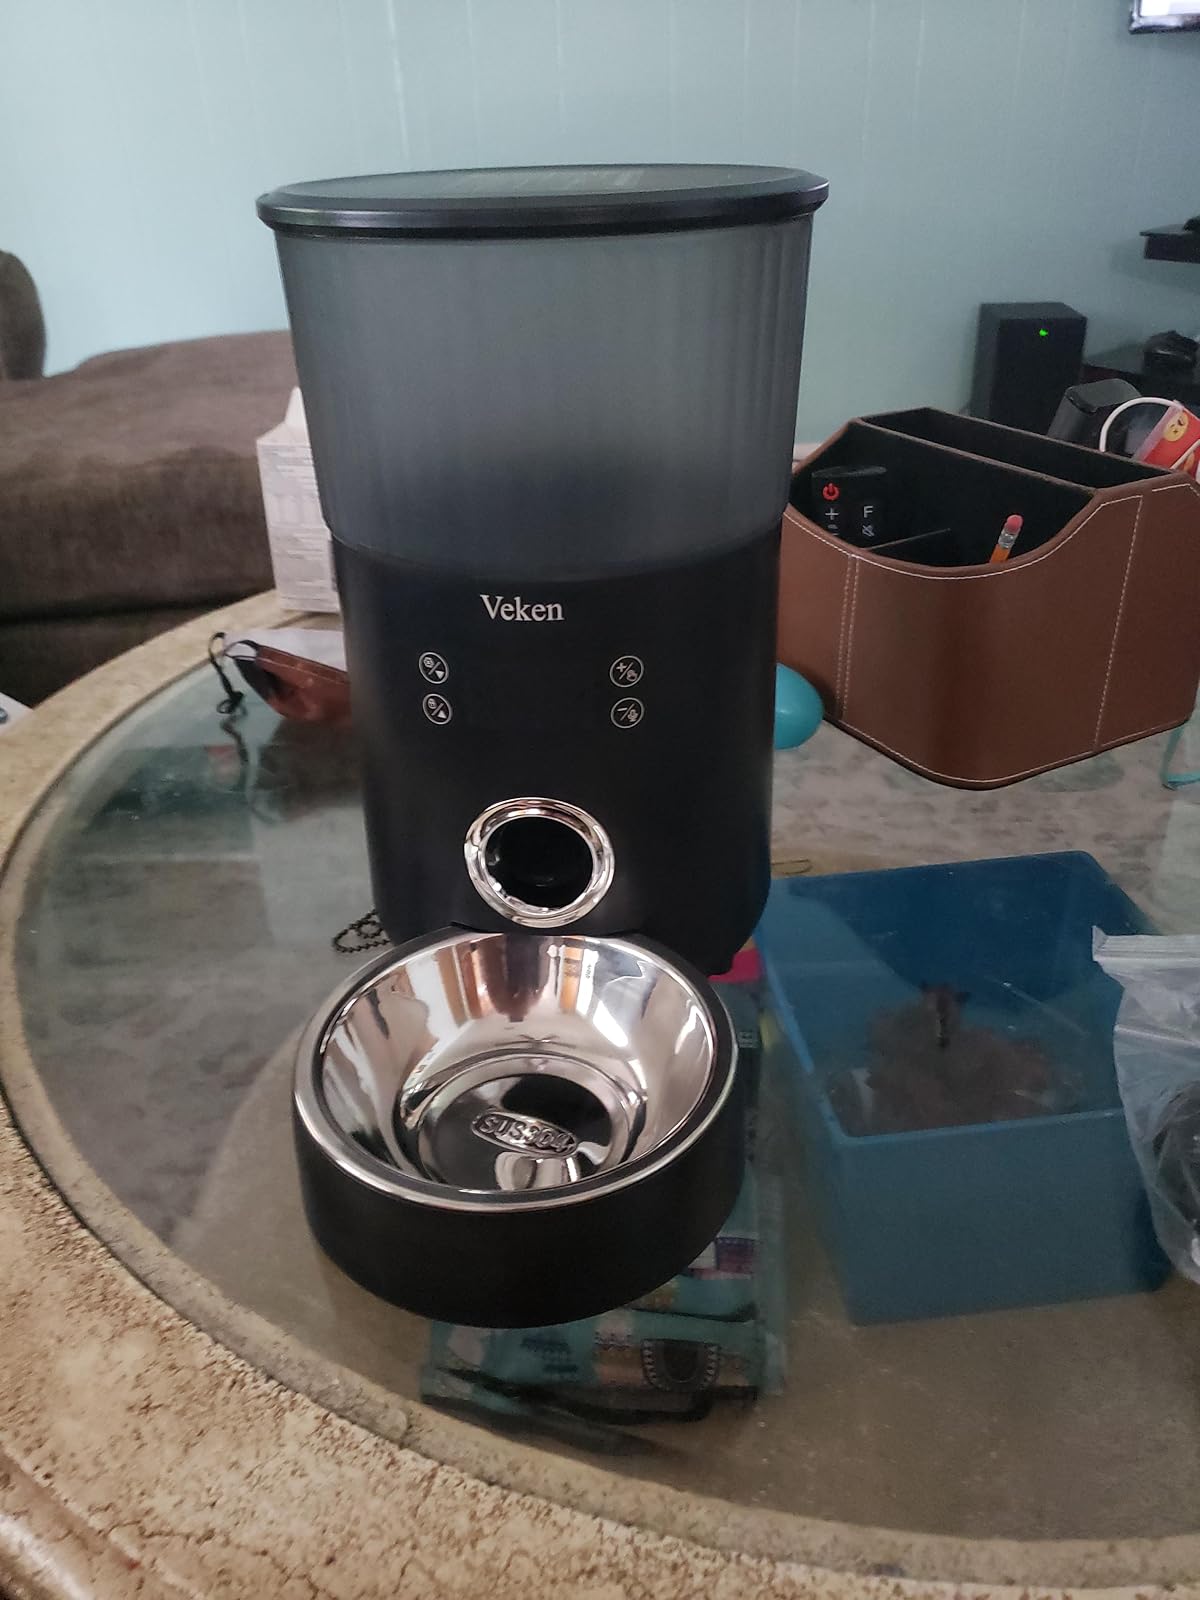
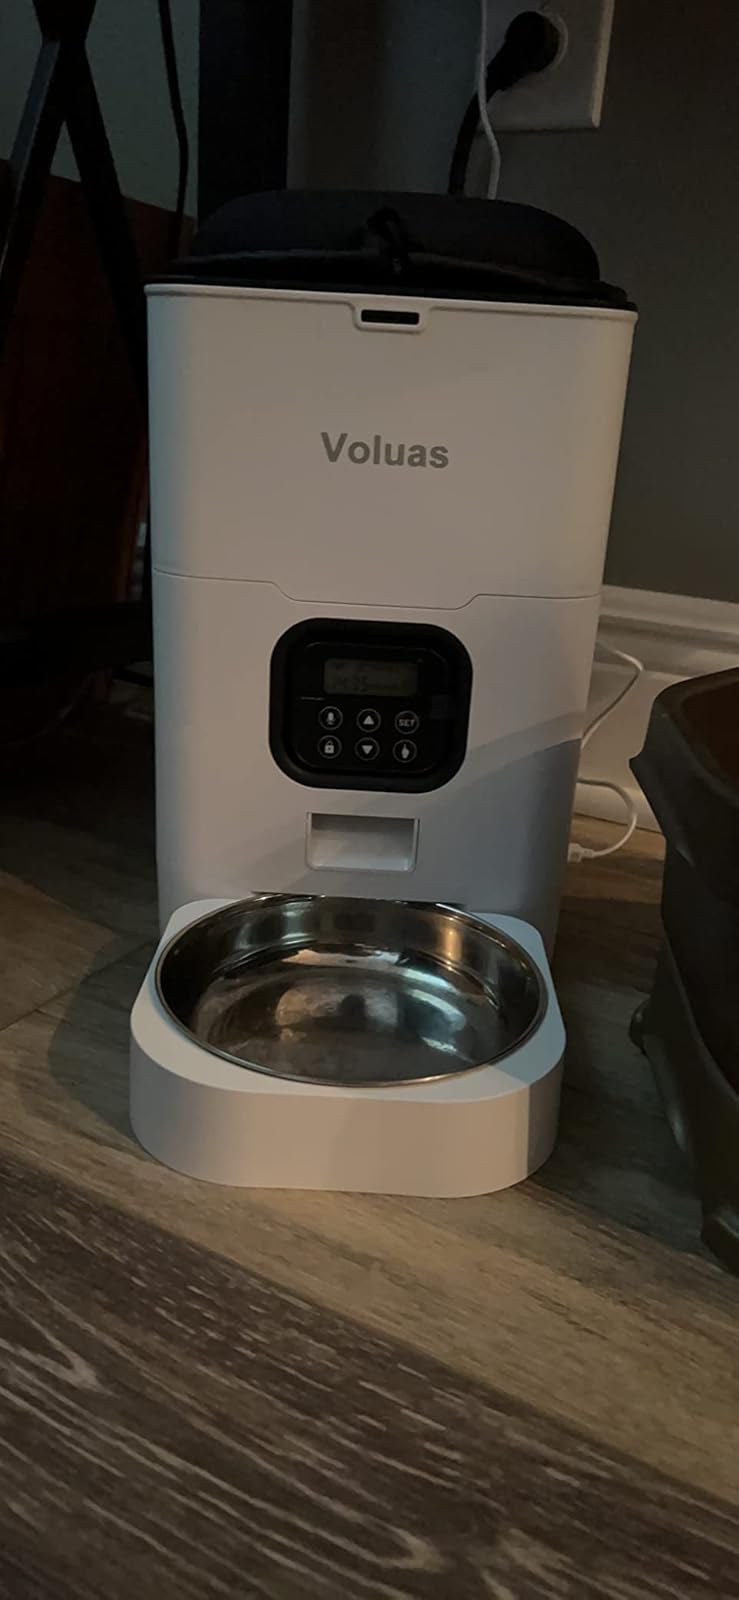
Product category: items_feeder
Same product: no